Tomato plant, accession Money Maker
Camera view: horizontal (90 deg, fisheye); turntable rotation: 210 degrees
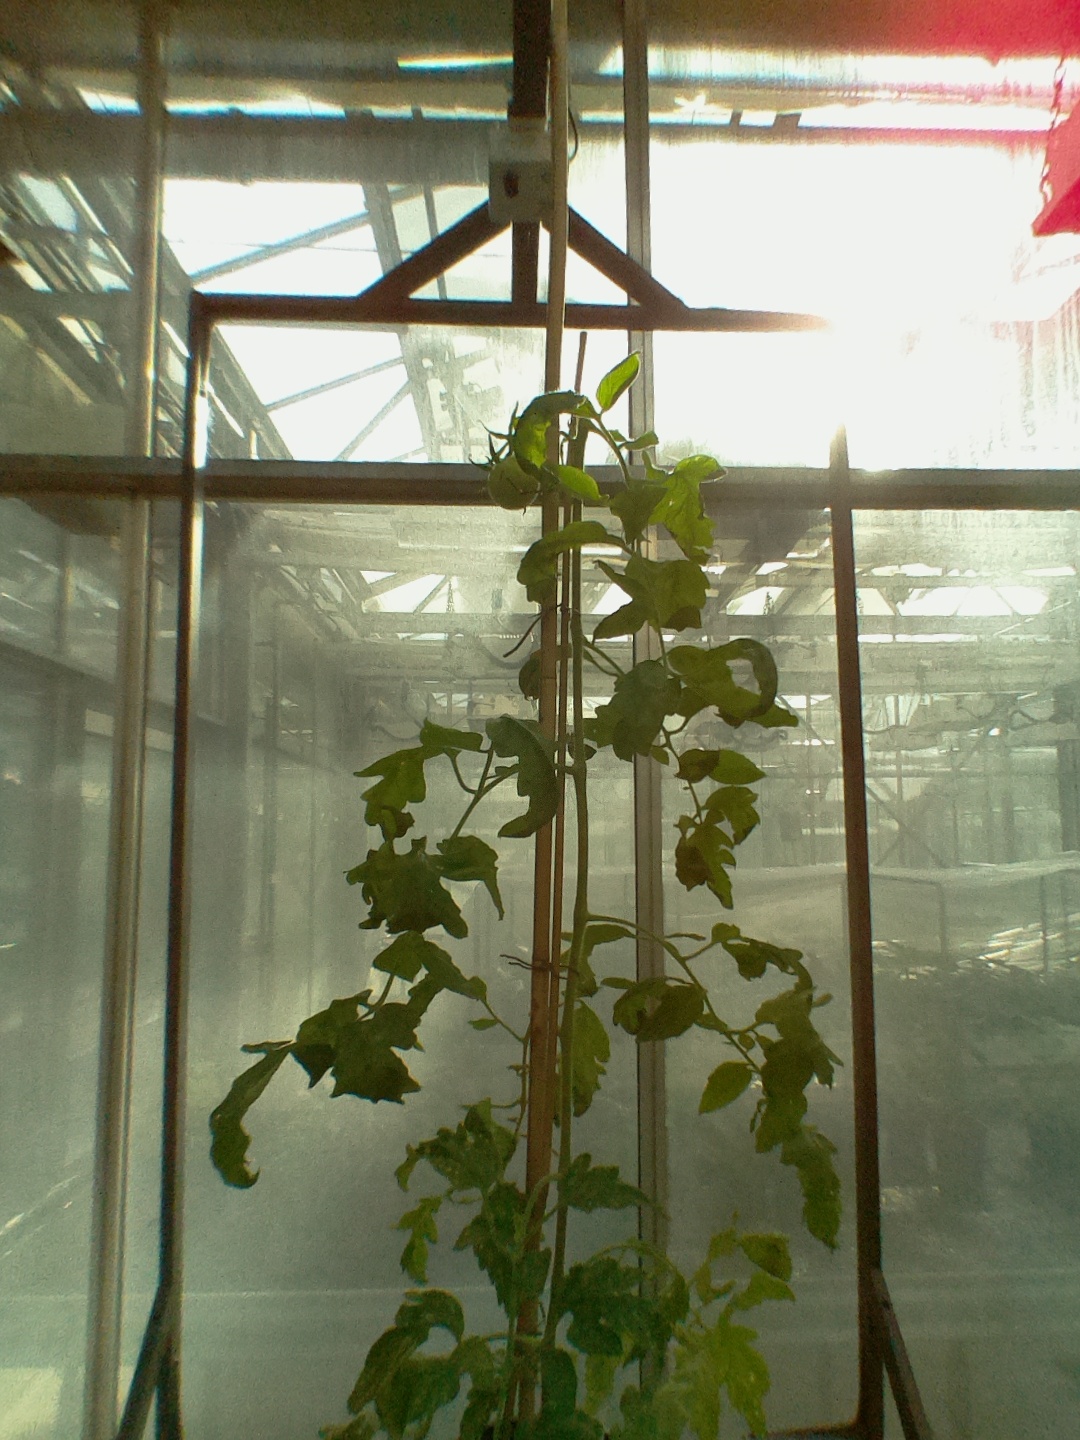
BBCH growth stage 74: 40%-50% of final fruit size